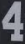
Number: 4